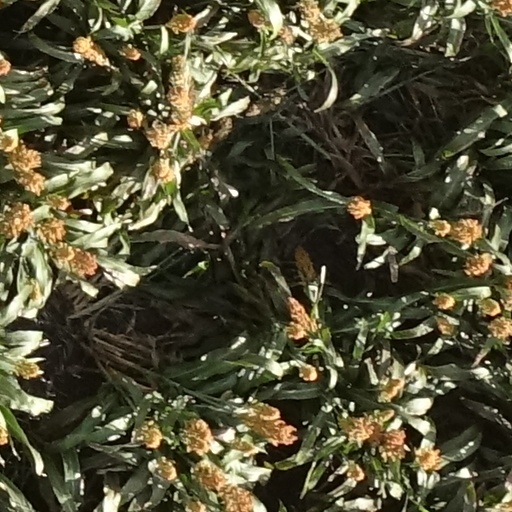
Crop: sorghum